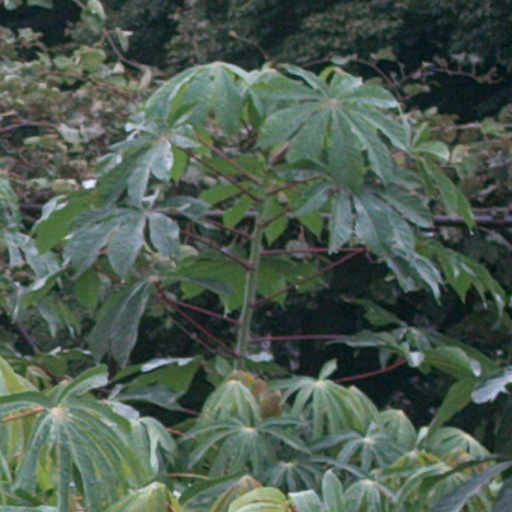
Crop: cassava